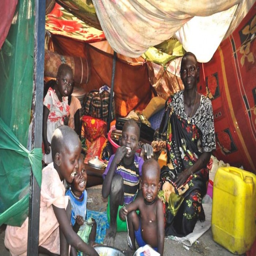
a family in a makeshift shelter at a compound .